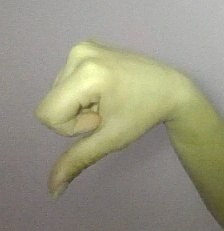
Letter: waw